Rookery Building

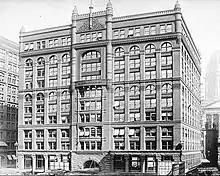

Using light and ornamentation extensively, Root and Burnham designed a two-story central light court to serve as the focal point for the entire building and provide daylight to interior offices. The light court, clad in white terracotta, provides natural illumination for the interior offices. The skylight atop the light court is composed of 5,000 glass panes.